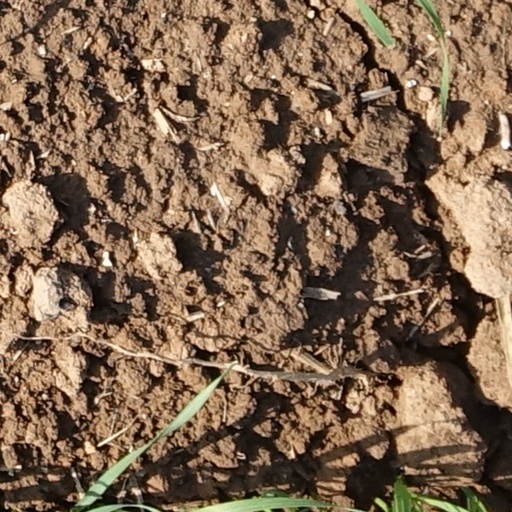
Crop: wheat